Charles Turner (merchant)

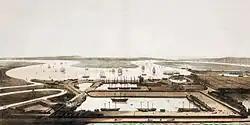
The East India Docks on the River Thomas, East London, in the year 1806; the year of their completion

Turner owned a sailmaking and canvas firm in Limehouse. He then in 1800 went into a local cordage business with Joseph Huddart, in partnership with Woolmore and Sir Robert Wigram, 1st Baronet. By 1809 he gave up government work for the Naval Board, as inspector of canvas, citing pressure of other business.